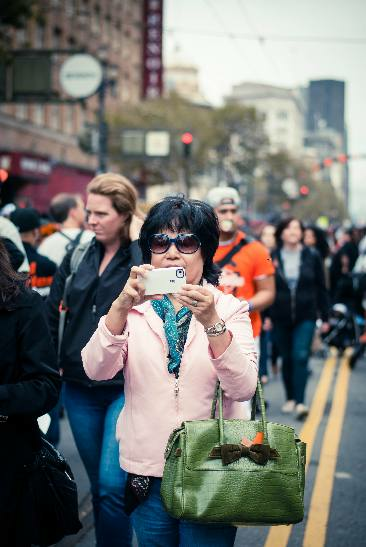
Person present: Yes